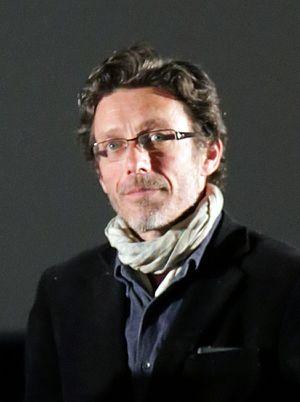
L'Incroyable Histoire du facteur Cheval est un film biographique français co-écrit et réalisé par Nils Tavernier, sorti en 2018.